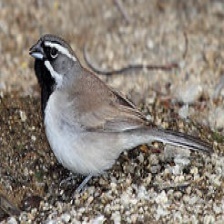
Species: BLACK-THROATED SPARROW
Scientific name: AMPHISPIZA BILINEATA